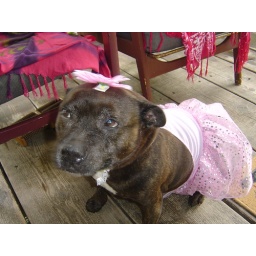
fat dog in a dress